Soviet disinformation

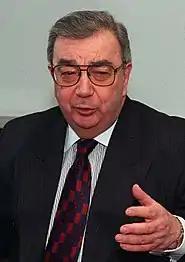
Chief of Russian foreign intelligence Yevgeny Primakov confirmed in 1992 that Operation INFEKTION was a disinformation campaign to make the world believe that the United States had invented AIDS.

The extent of Soviet disinformation covert operation campaigns came to light through the defections of KGB officers and officers of allied Soviet bloc services from the late 1960s to the 1980s. Stanislav Levchenko and Ilya Dzerkvilov were among the Soviet defectors. By 1990, both men had written books recounting their work on disinformation operations for the KGB. Archival documentation revealed in the disorder of the fall of the Soviet Union later confirmed their testimonials.